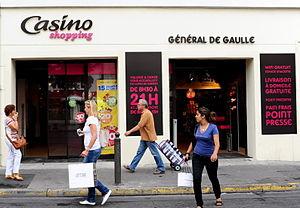
Magasin Casino Shopping
Le groupe Casino est un groupe français de distribution fondé en 1898 par Geoffroy Guichard. À la différence de ses principaux concurrents français, le groupe Casino a fait le pari de développer une stratégie multi-enseignes dans les années 1990 sous l’égide de son Président-directeur général, Jean-Charles Naouri.